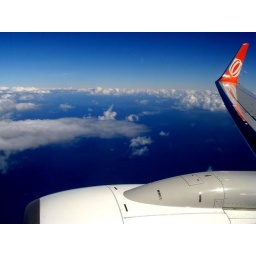
Blue sky and blue ocean! And us in between.